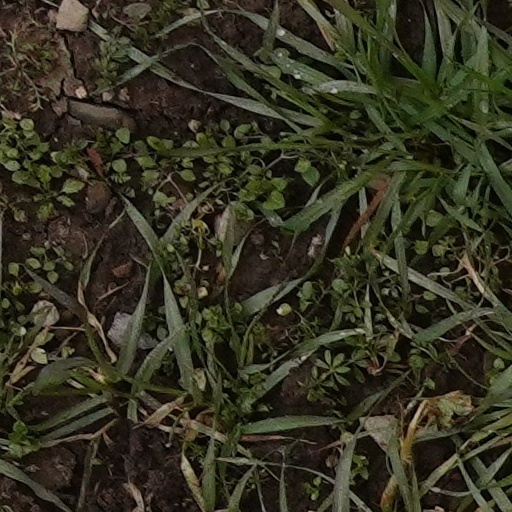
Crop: wheat